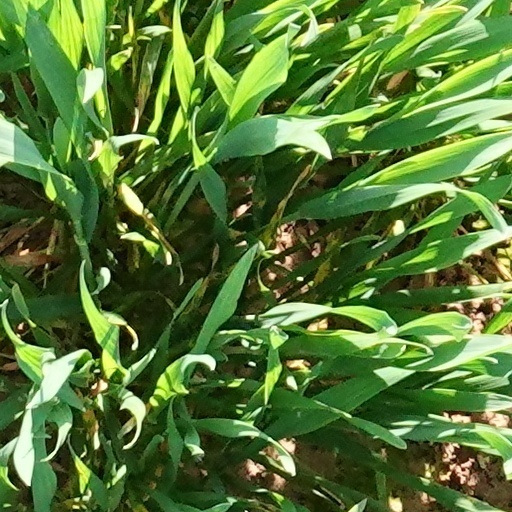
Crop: wheat